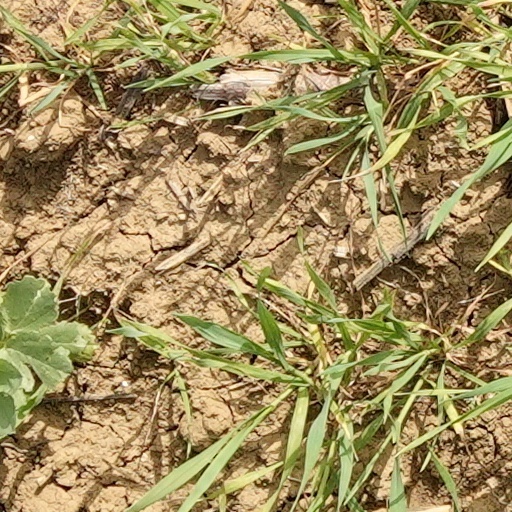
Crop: wheat